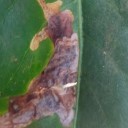
Label: Miner